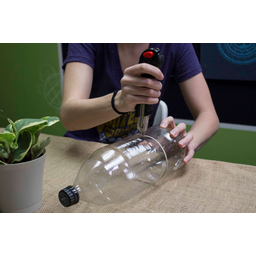
Label: bottles